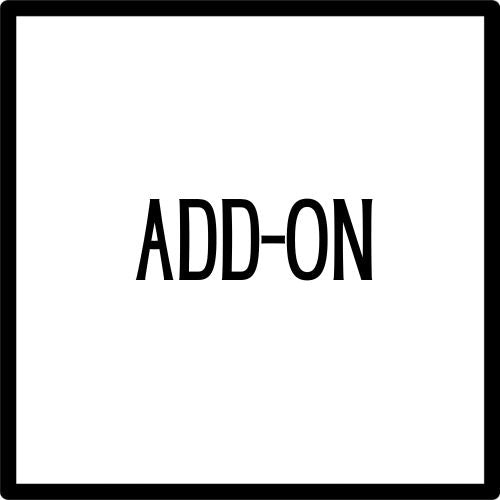
Bulk buy 6 large boards
Brand: Meridian Etch
Category: Product Add-Ons > Product Upgrades